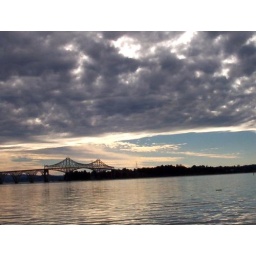
Storm clouds in the morning at the coast